Mommaga

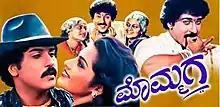

Mommaga is a 1997 Indian Kannada language romantic drama film directed by V. Ravichandran and produced by Sandesh Nagaraj. Besides Ravichandran, the film stars Meena and Umashri in the leading roles. The songs of the movie composed and written by Hamsalekha were received well.